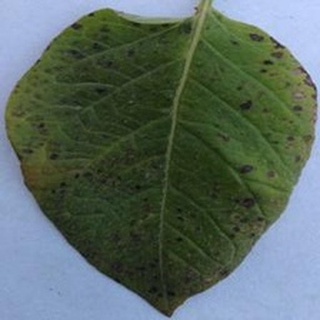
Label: potato_early_blight